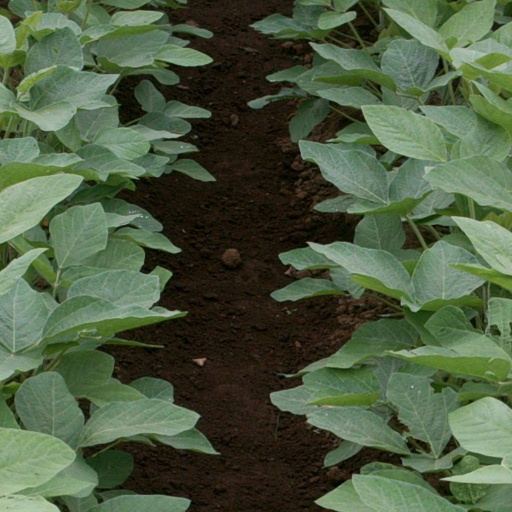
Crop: soybean